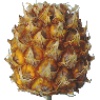
Label: pineapple_mini